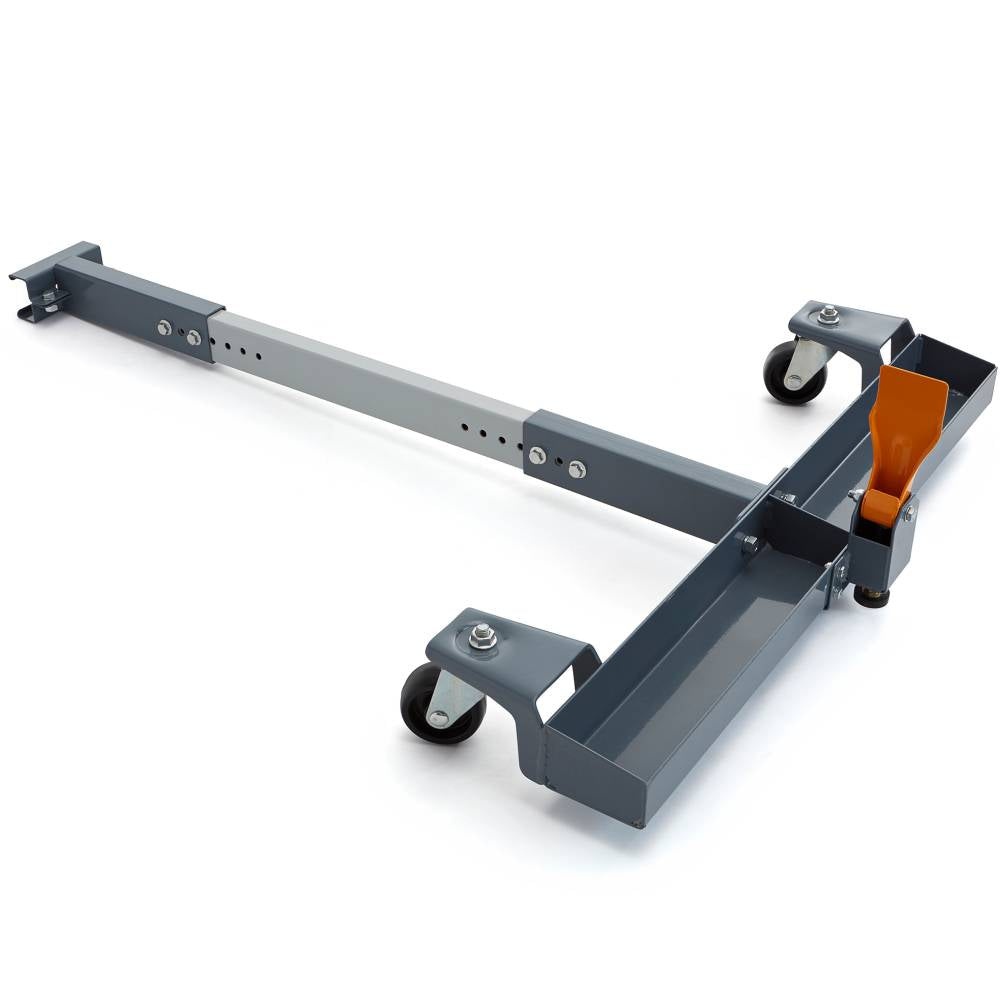
BORA | Mobile Base Extension PM3500 (Display Stock, Reduced Pricing)
This mobile base extension is the easiest way to keep large tools, like your table saw and leg supports, on the move. This item is Display Stock, with Reduced Pricing
Brand: Bora
Category: Hardware > Tool Accessories > Saw Accessories > Table Saw Accessories